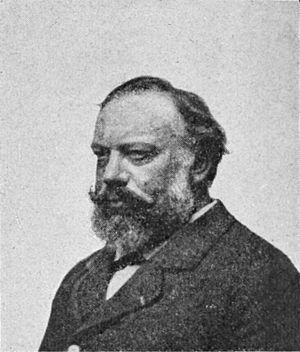
Joseph Blanc
Joseph-Paul Blanc, né à Paris le 25 janvier 1846, mort dans la même ville le 4 juillet 1904, est un peintre français.